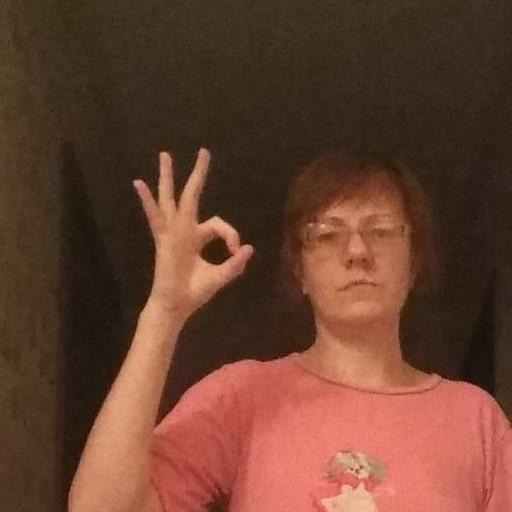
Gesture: ok